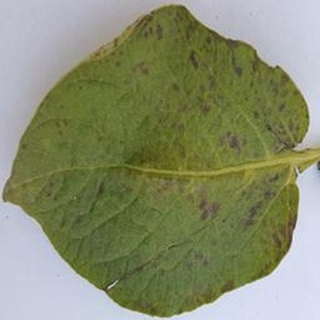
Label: potato_early_blight